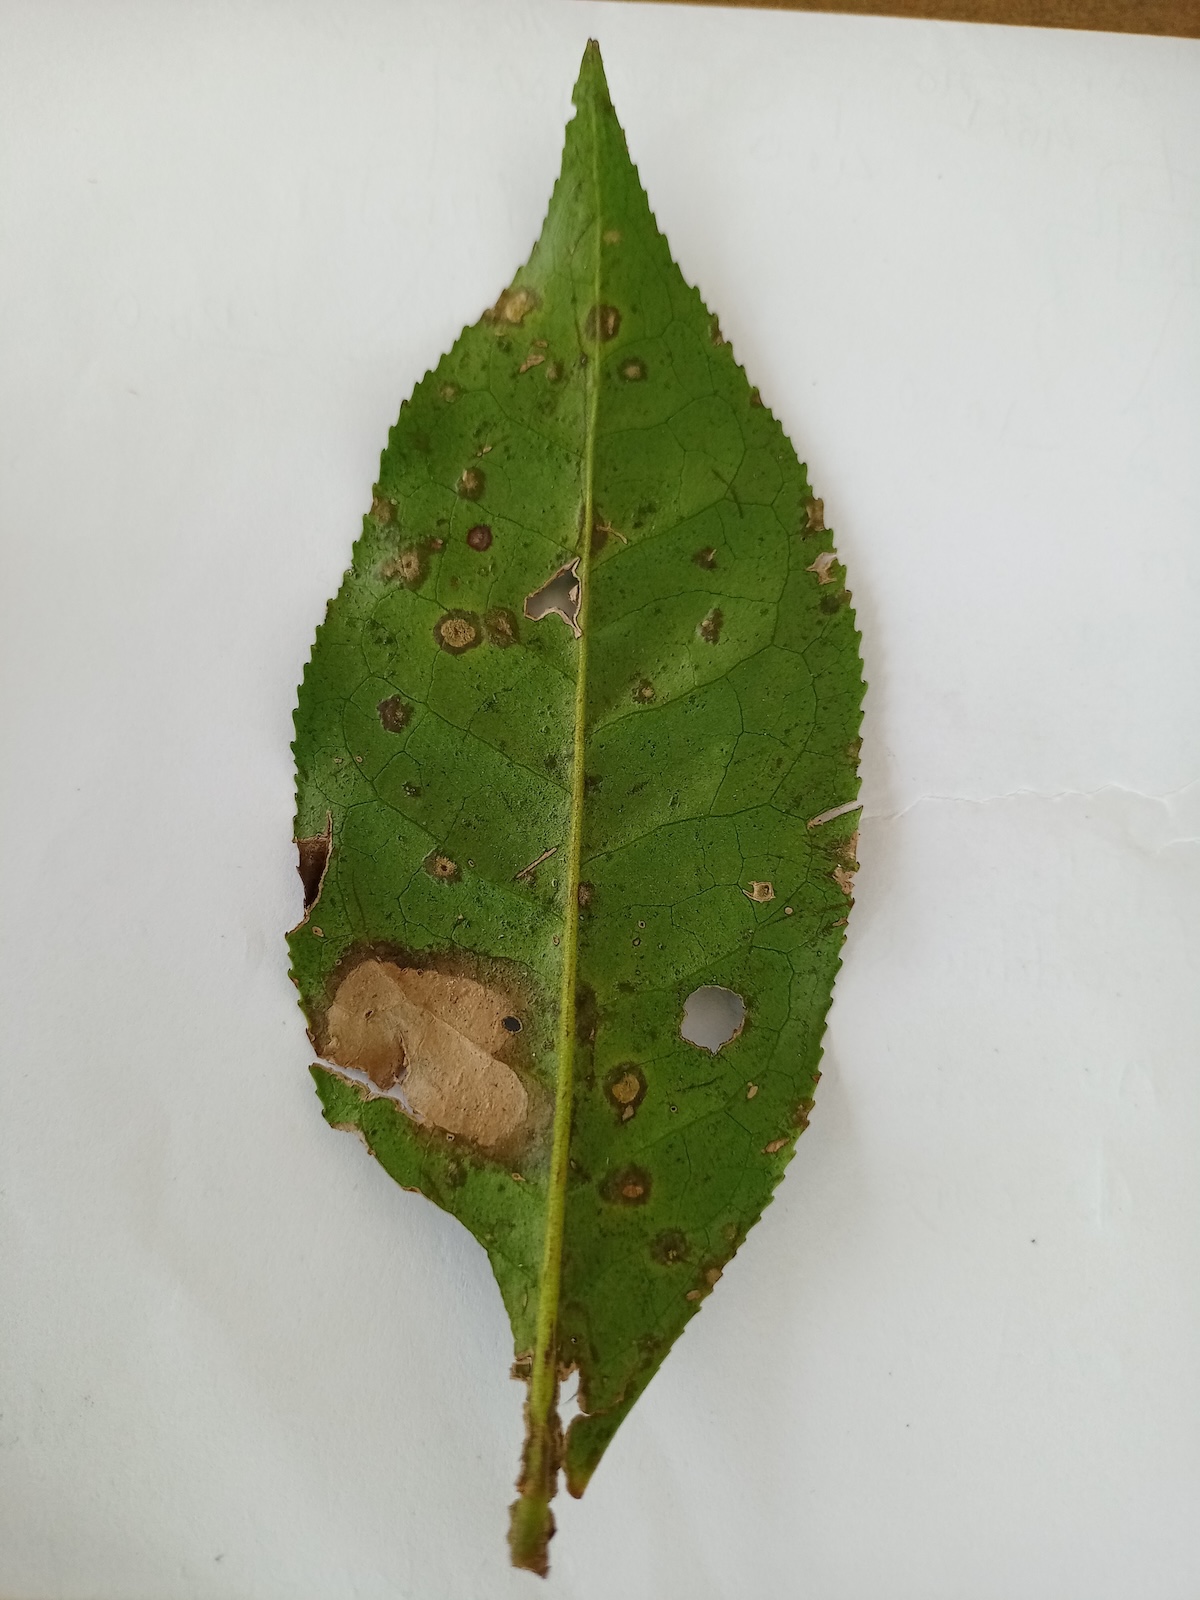
Label: Brown Blight